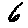
Label: 6